Safe room

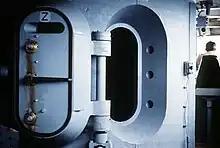
Citadel door on the

Warships with CBRN protection generally have a central citadel, with a degree of armour protection as well as a filtered air system.